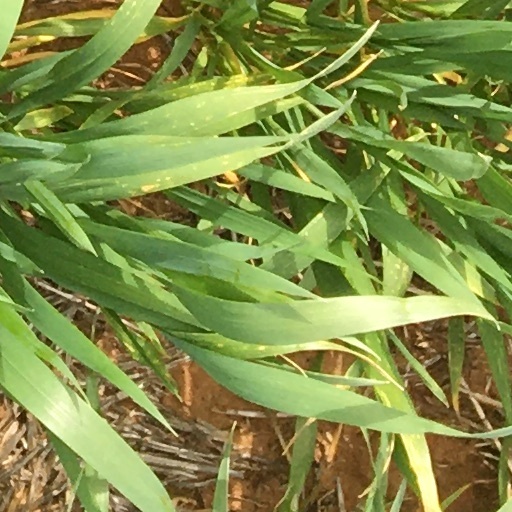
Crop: wheat